Tankerness

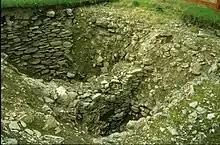
Mine Howe excavations

Mine Howe, at Toab in the south of Tankerness, is a prehistoric subterranean man-made chamber dug into a large mound. Its walls are lined with stones fitted to form an arch over the cavity and 29 steps lead to a rock floor. These steps descend to a half-landing where they turn back on themselves and a further steps descend to a chamber. This chamber is only about in diameter but is over high and has a corbelled roof. The mound is surrounded by a substantial causewayed ditch. The origin of the howe (from Old Norse word "haugr" meaning barrow) is not perfectly understood, although it is thought to date from the Iron Age. There is some similarity to the well inside the Broch of Gurness.